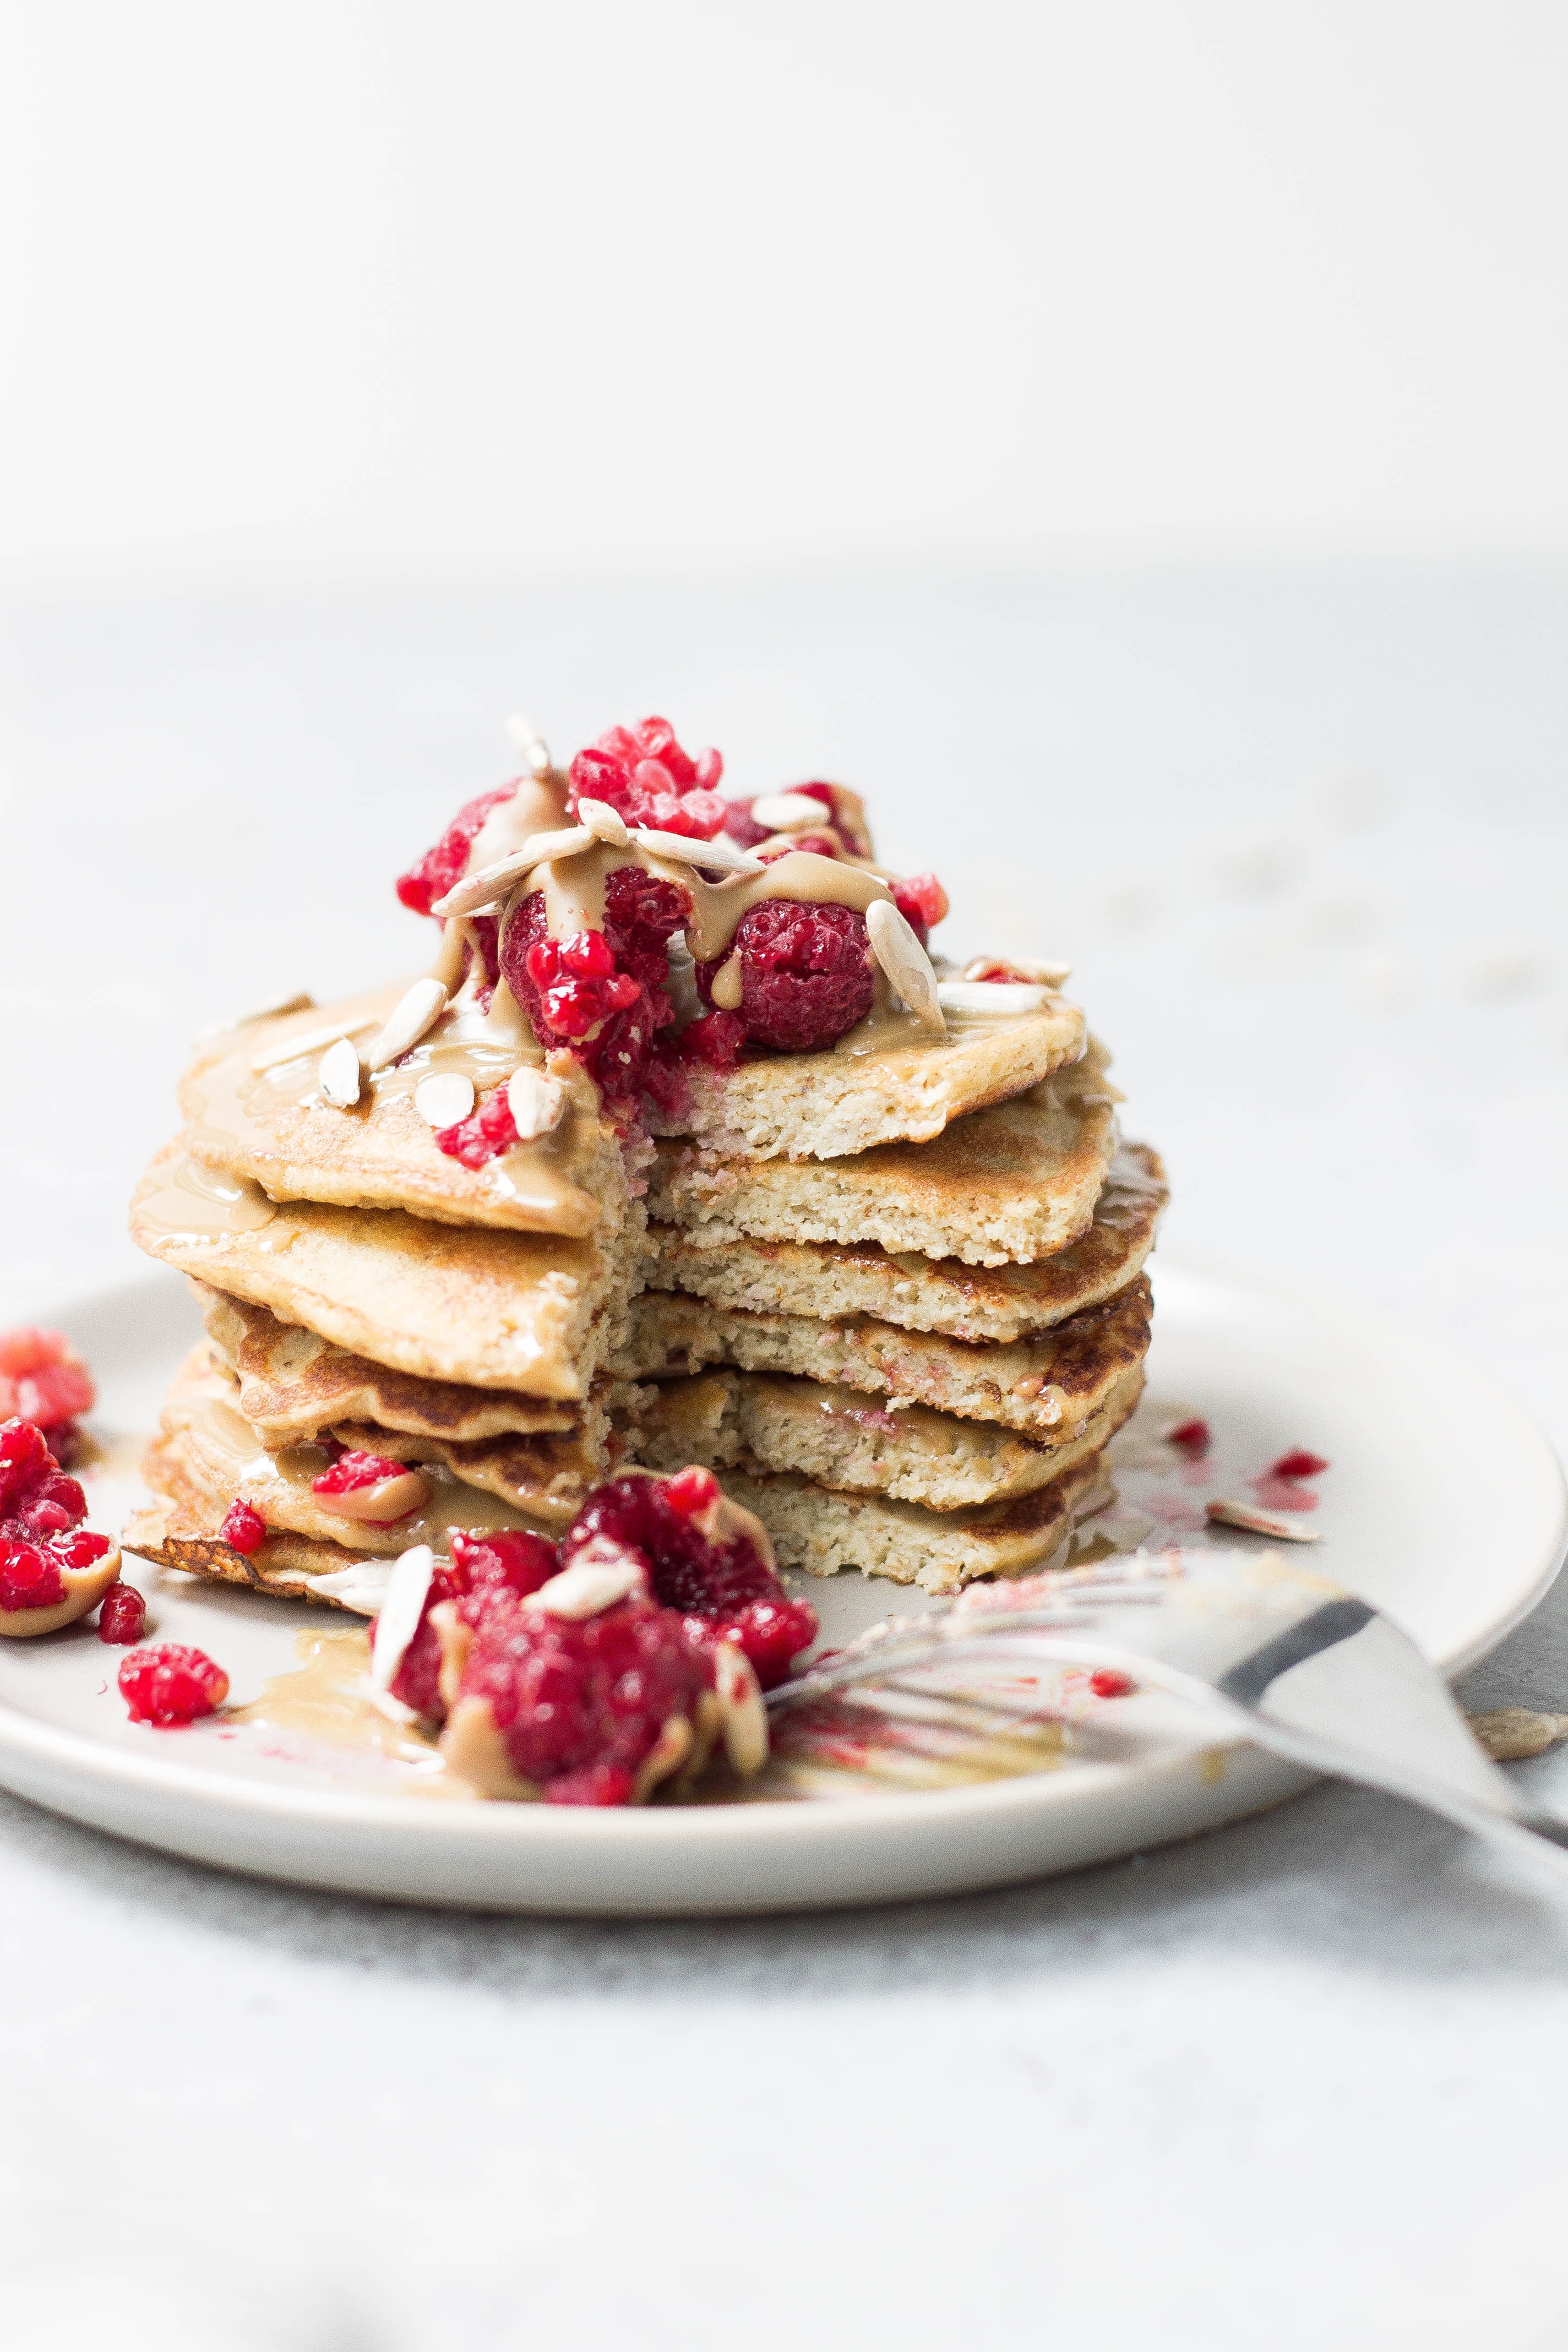
raspberry, dish, meal, food, breakfast, dessert, cream, dairy product, pancake, cranberry, whipped cream, flavor, toppings, sour cream, frozen dessert